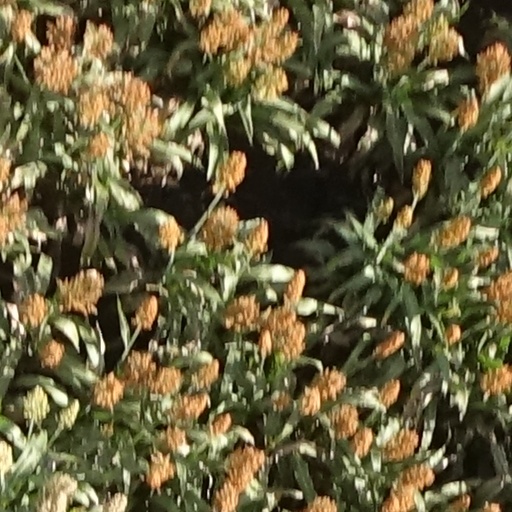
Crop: sorghum